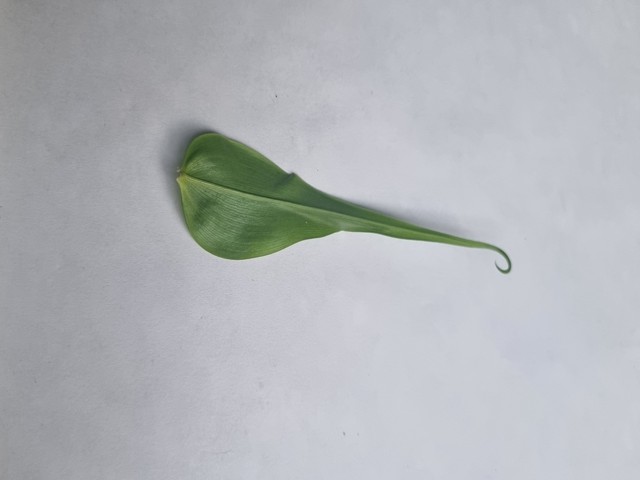
Plant: agnishika